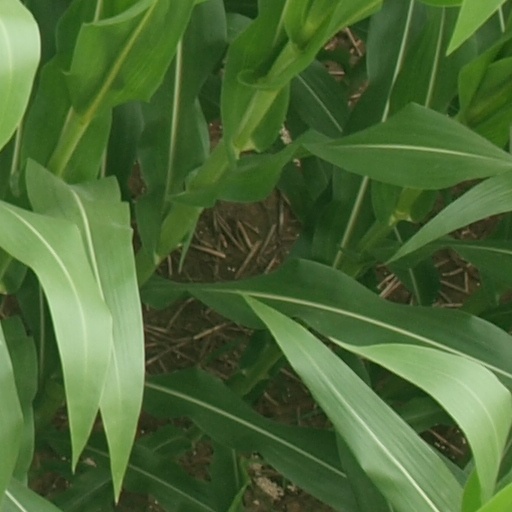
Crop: maize; corn